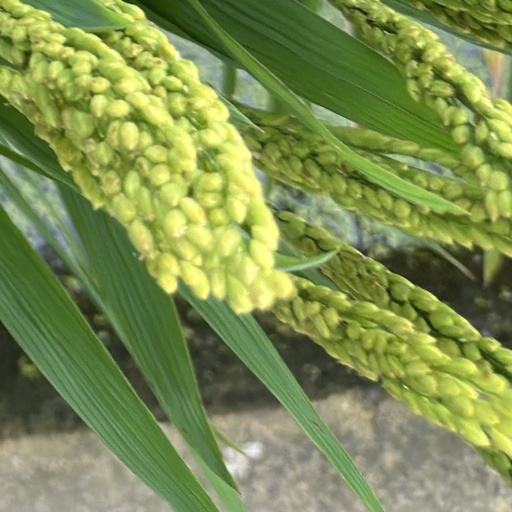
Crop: rice